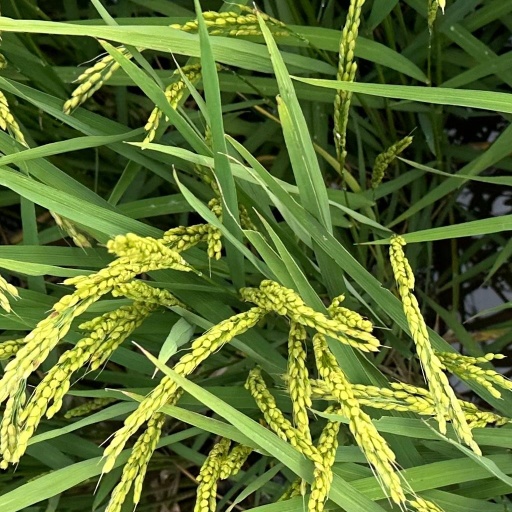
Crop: rice